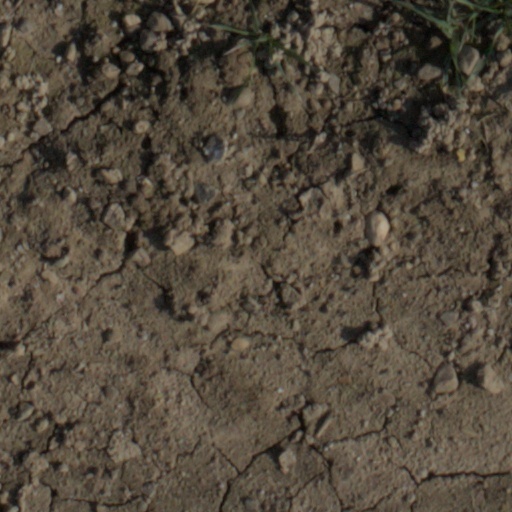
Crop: wheat